The Great British Bake Off series 2

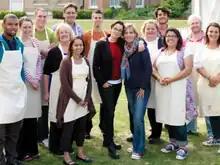
Photo of Sue and Mel and contestants of the second series

The second series of "The Great British Bake Off" started 14 August 2011 with twelve amateur bakers. Unlike series one, the competition was held in a single location – the grounds of Valentines Mansion, a 17th-century mansion house in Redbridge. In addition to their on-screen presenting, Mel Giedroyc and Sue Perkins also took over the narration, which had been done by Stephen Noonan for the previous series. Series two also introduced the "star baker" award for the most impressive performer each week.